Ned Flanders

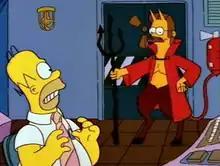
Flanders as the devil in "Treehouse of Horror IV", portrayed as such due to being "the one you least suspect"

Ned Flanders is genuinely well-meaning and good-natured, one of the few such people in Springfield. Firmly religious, he can be timid and something of a pushover. He is a Republican and a devout Evangelical Christian who strictly follows the Bible literally and is easily shocked when challenged on any point of dogma. This causes frequent calls to Reverend Lovejoy, even over minuscule things, to the point that Lovejoy has stopped caring and has even suggested that Flanders try a different religion. This was a running joke in the early seasons, but has been used less in the later episodes. In the eighth season, the episode "In Marge We Trust" would examine the relationship between Lovejoy and Flanders, and shows the history of their relationship and how Lovejoy became increasingly uninterested in Flanders' problems. Flanders is shown to have a room in his house filled with memorabilia of The Beatles. He claims that this is because they were "bigger than Jesus".